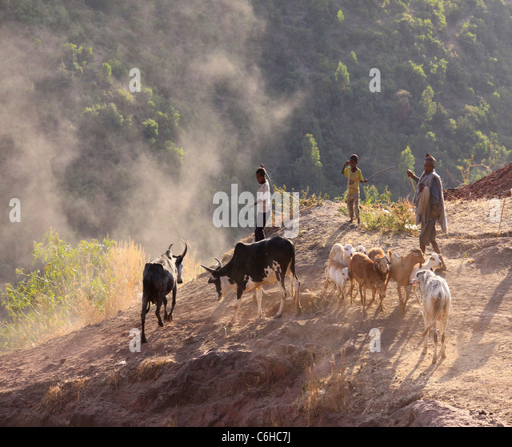
a man and boys on a steep slope herding cows and goats